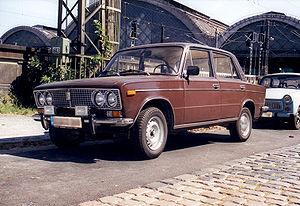
AvtoVAZ est le premier constructeur automobile russe, loin devant le deuxième GAZ. Initialement nommé VAZ, la société a pris son nom actuel en 1993. L'entreprise AvtoVAZ est plus connue en France et en Belgique sous sa marque Lada.